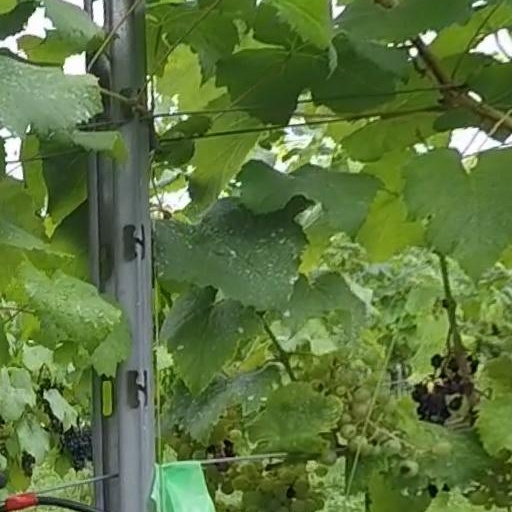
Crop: grape